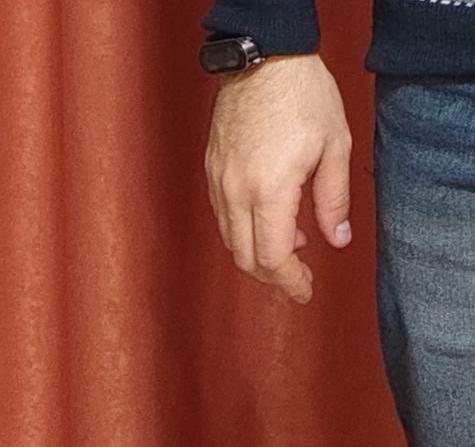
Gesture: no_gesture